Taulantii

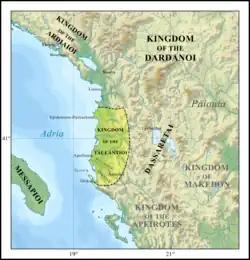
The Taulantian kingdom under the rule of Glaucias.

The Taulantii continued to play an important role in Illyrian history between the 5th and 4th–3rd centuries BC, and in particular in the history of Epidamnos-Dyrrhachion, not only as its neighbors but also as part of its population. Although the Epidamnians established the figure of a trade magistrate ("poletes") to avoid the influence of the native people surrounding Epidamnos, it wasn't enough to prevent intervention of neighboring Illyrians in the internal affairs of the city. The constitution of Epidamnos was initially oligarchic, and many inhabitants were not citizens. In 435 BC, the city suffered an intence civil war undertaken between the democratic faction and the aristocratic faction. After the democrats had seized power, the exiled oligarchs joined with the neighboring Taulantii to retake the city. The Illyrians besieged the city in strength, and through the occupation of the surrounding region, they caused much damage to the economy of the city. The social crisis caused the intervention of the two mother cities: Corinth on the side of the democrats and Corcyra on the side of the aristocrats and native Illyrians. Corcyra won the naval battle against Corinth, taking Epidamnos and driving out the "demos". At the end of the naval battle Athens, the leader of the Delian League, took sides with the Corcyreans, as Corinth was already allied with Sparta within the Peloponnesian League. This was the pretext for the Peloponnesian War as reported by Thucydides.